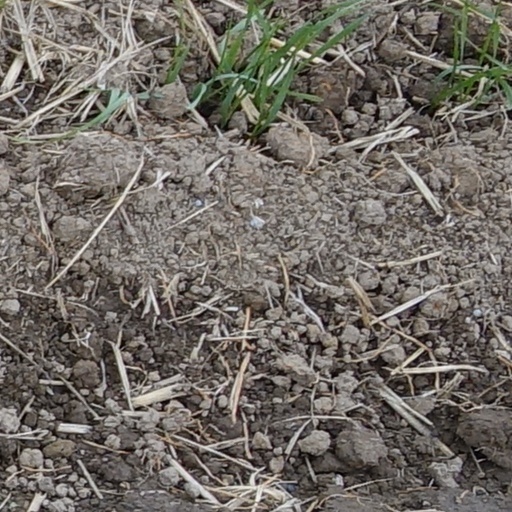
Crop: wheat